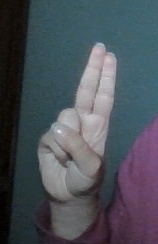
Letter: taa